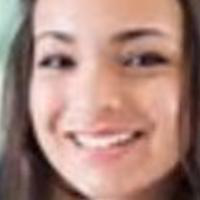
Age group: age 11-20